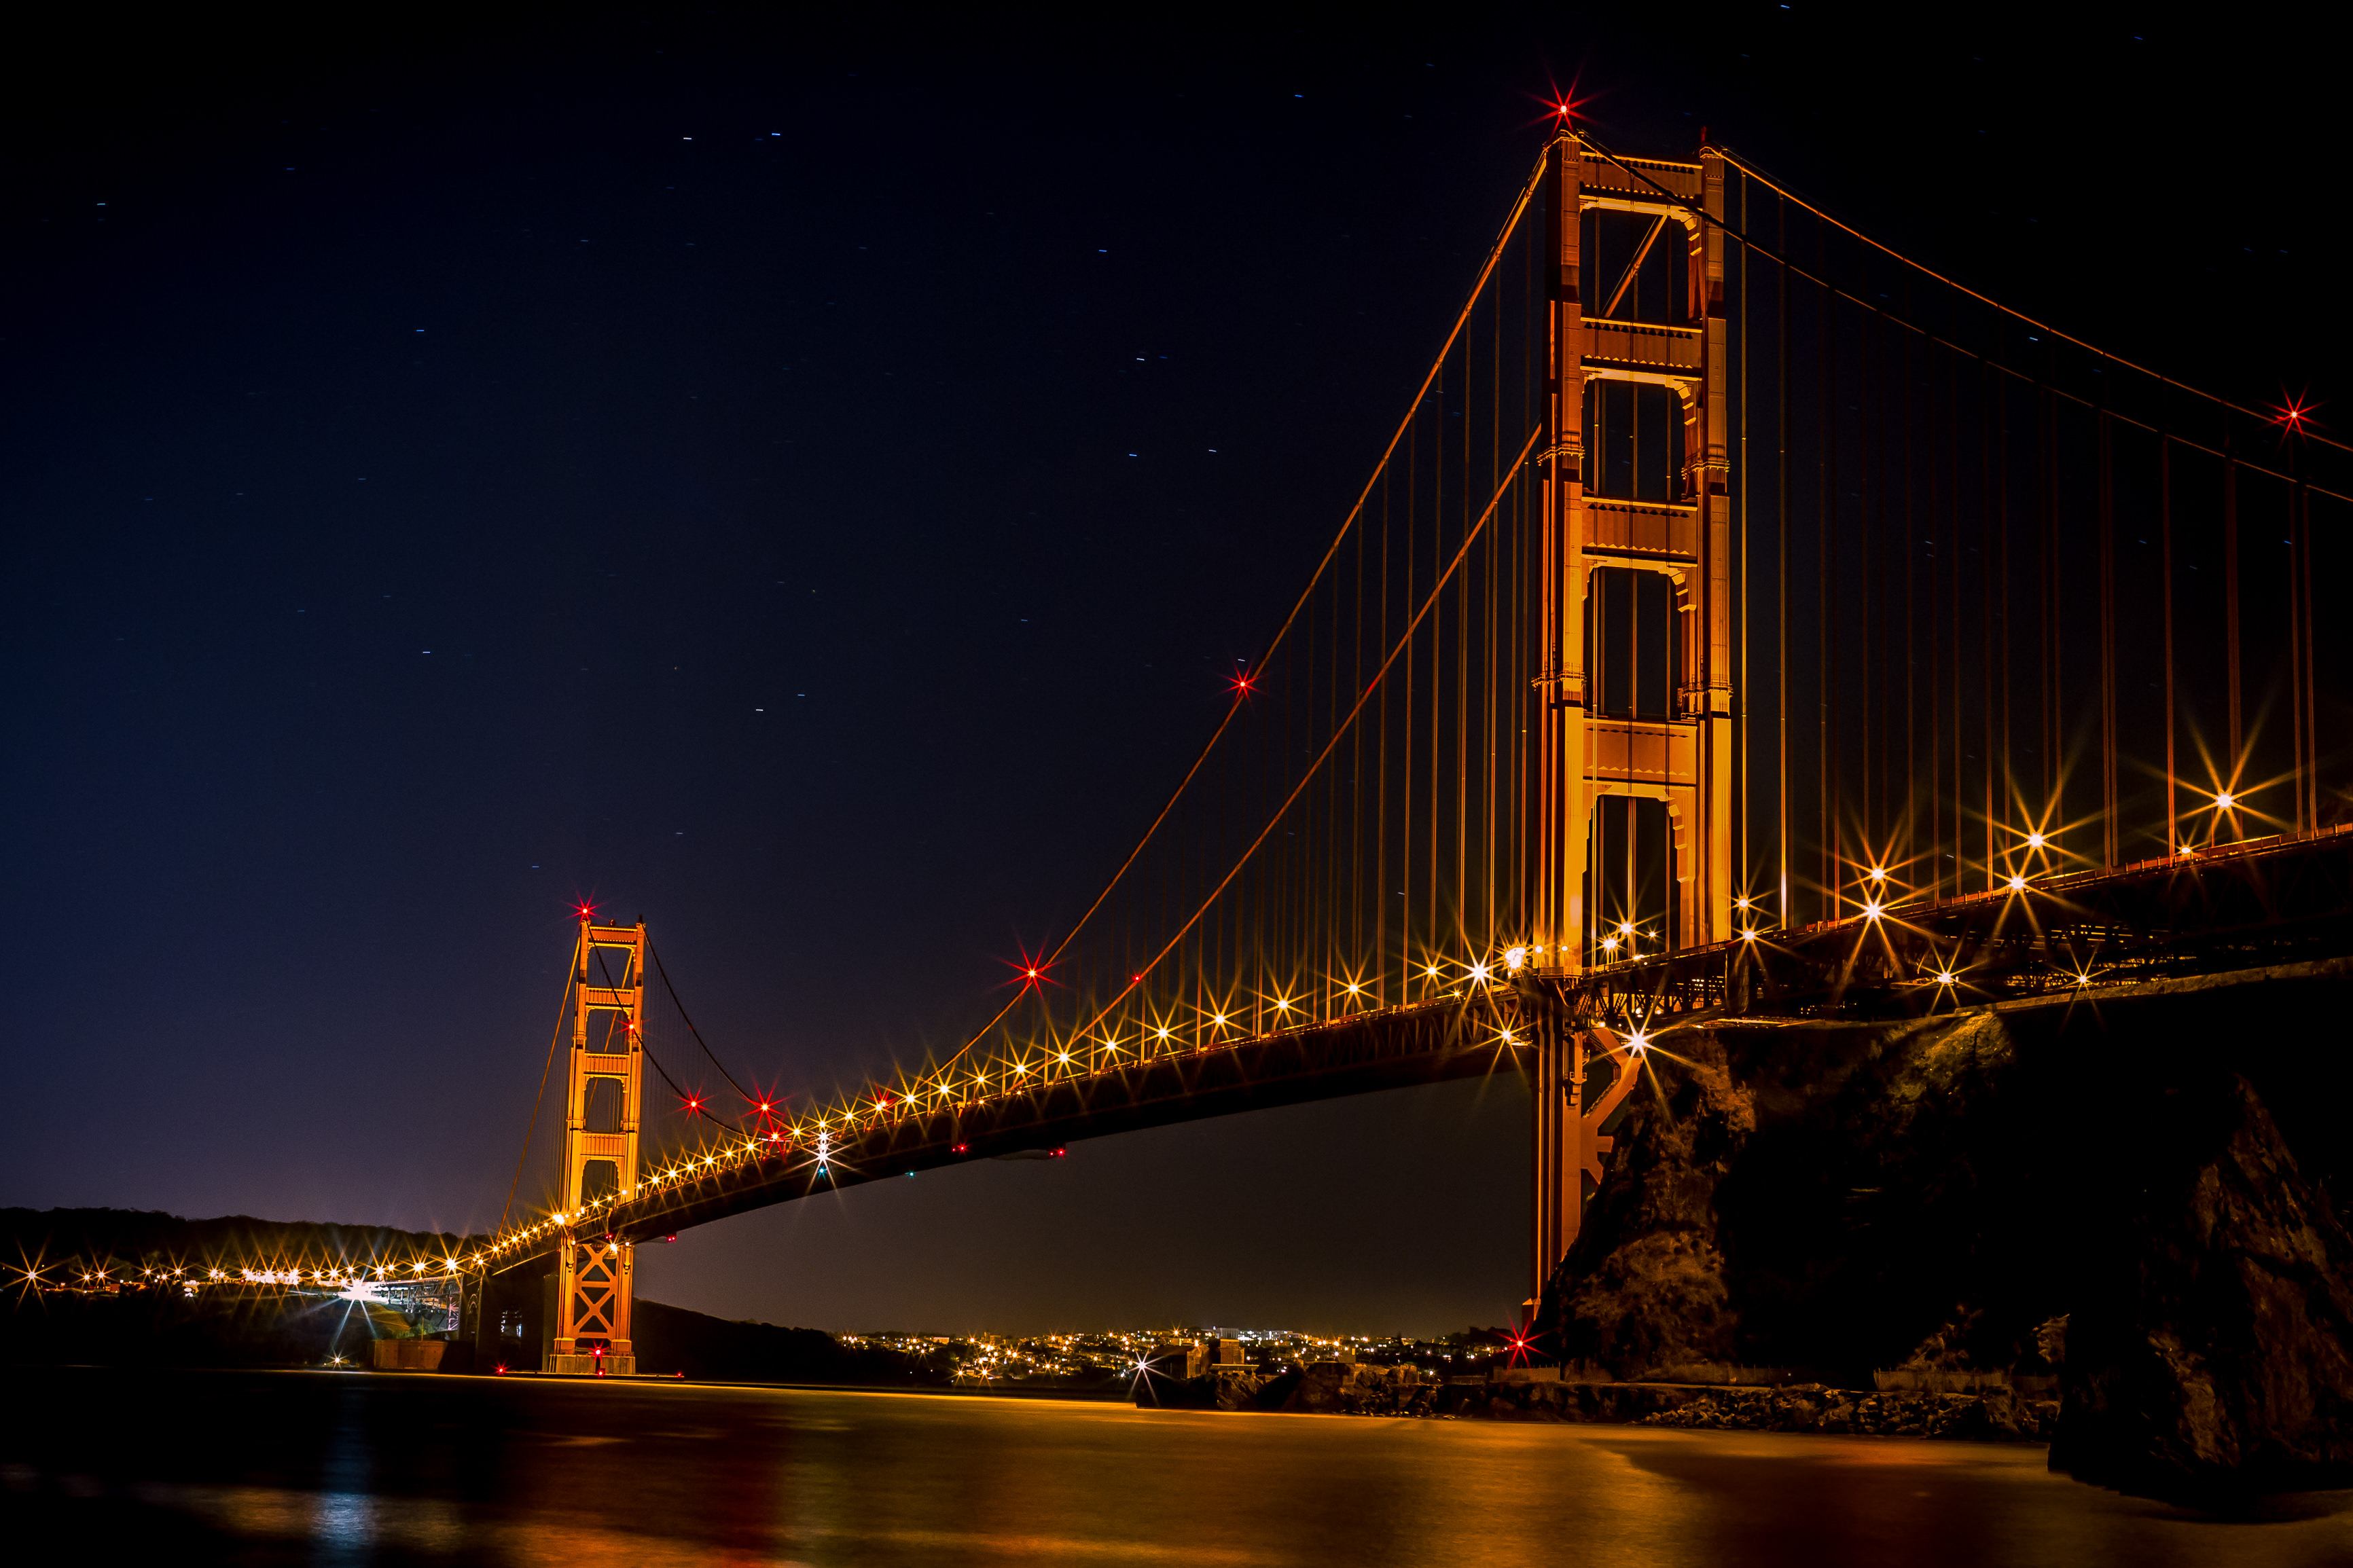
water, light, architecture, bridge, night, city, river, cityscape, travel, suspension bridge, dusk, evening, reflection, tower, landmark, darkness, illuminated, connection, city lights, cable stayed bridge